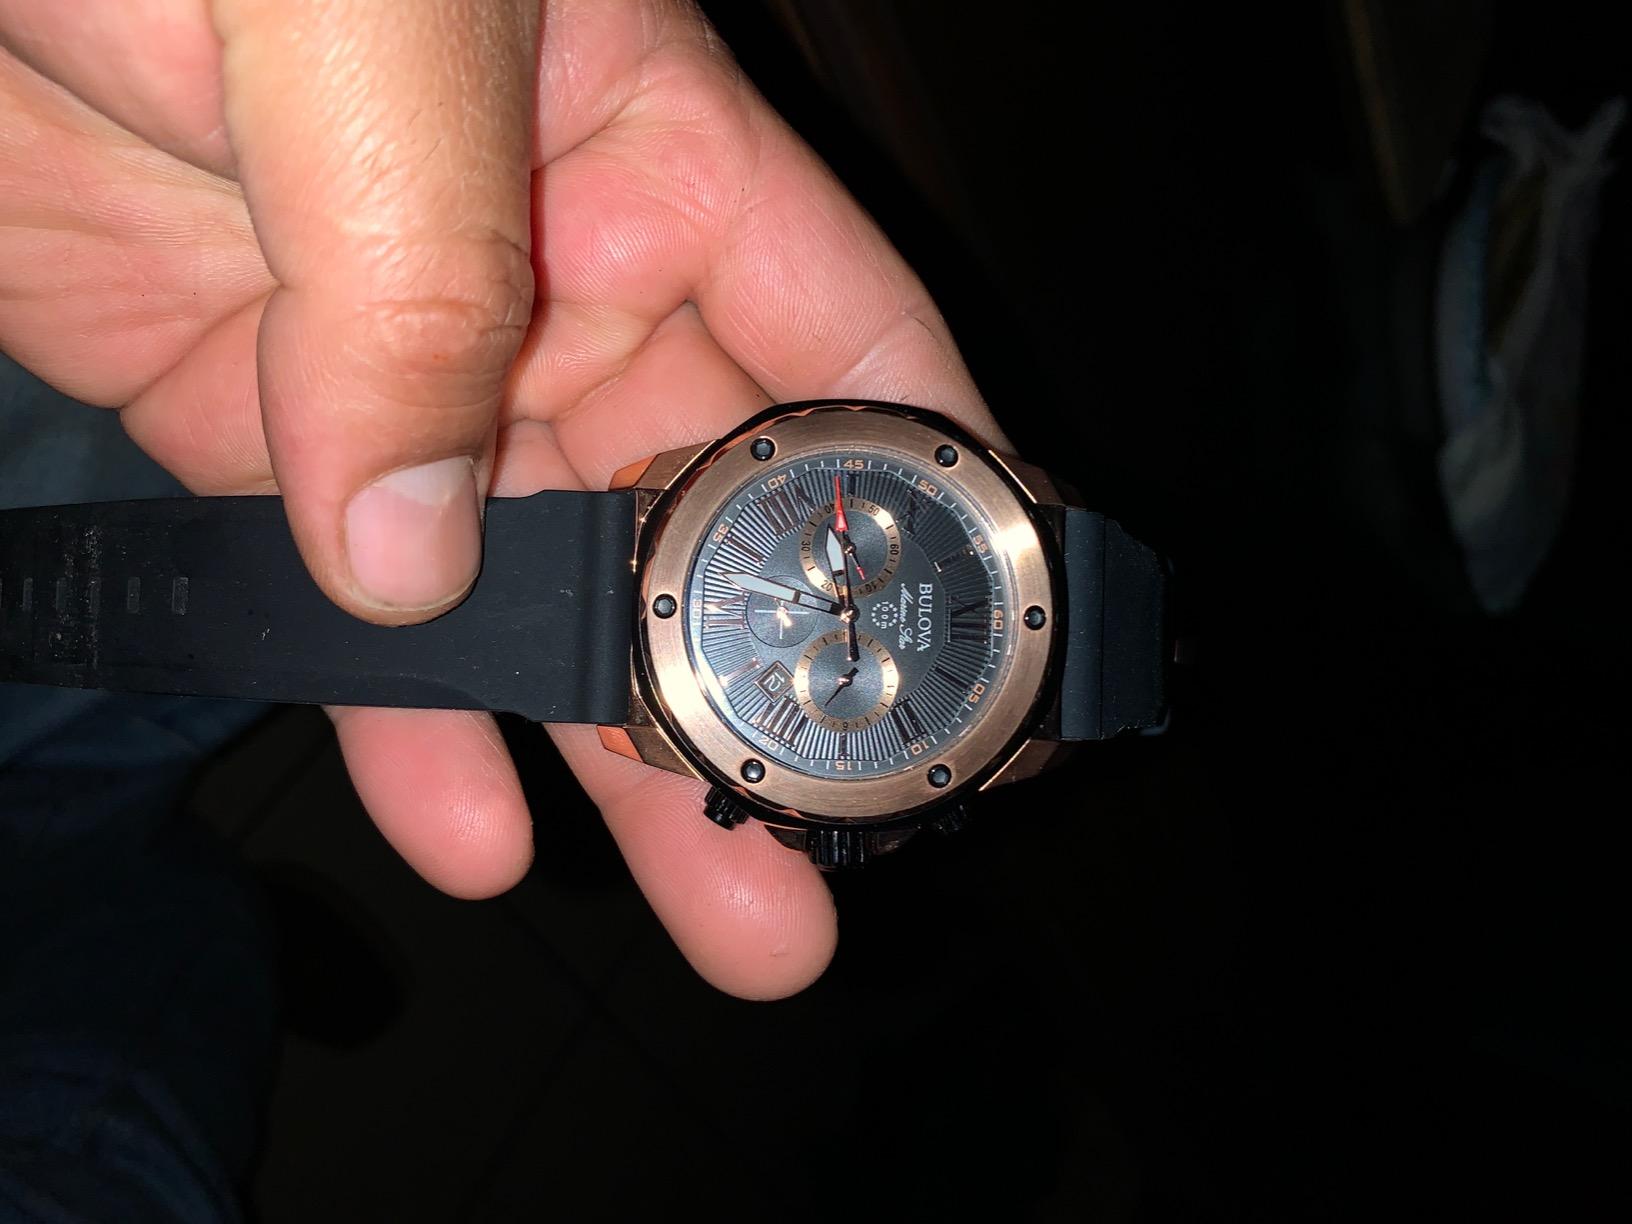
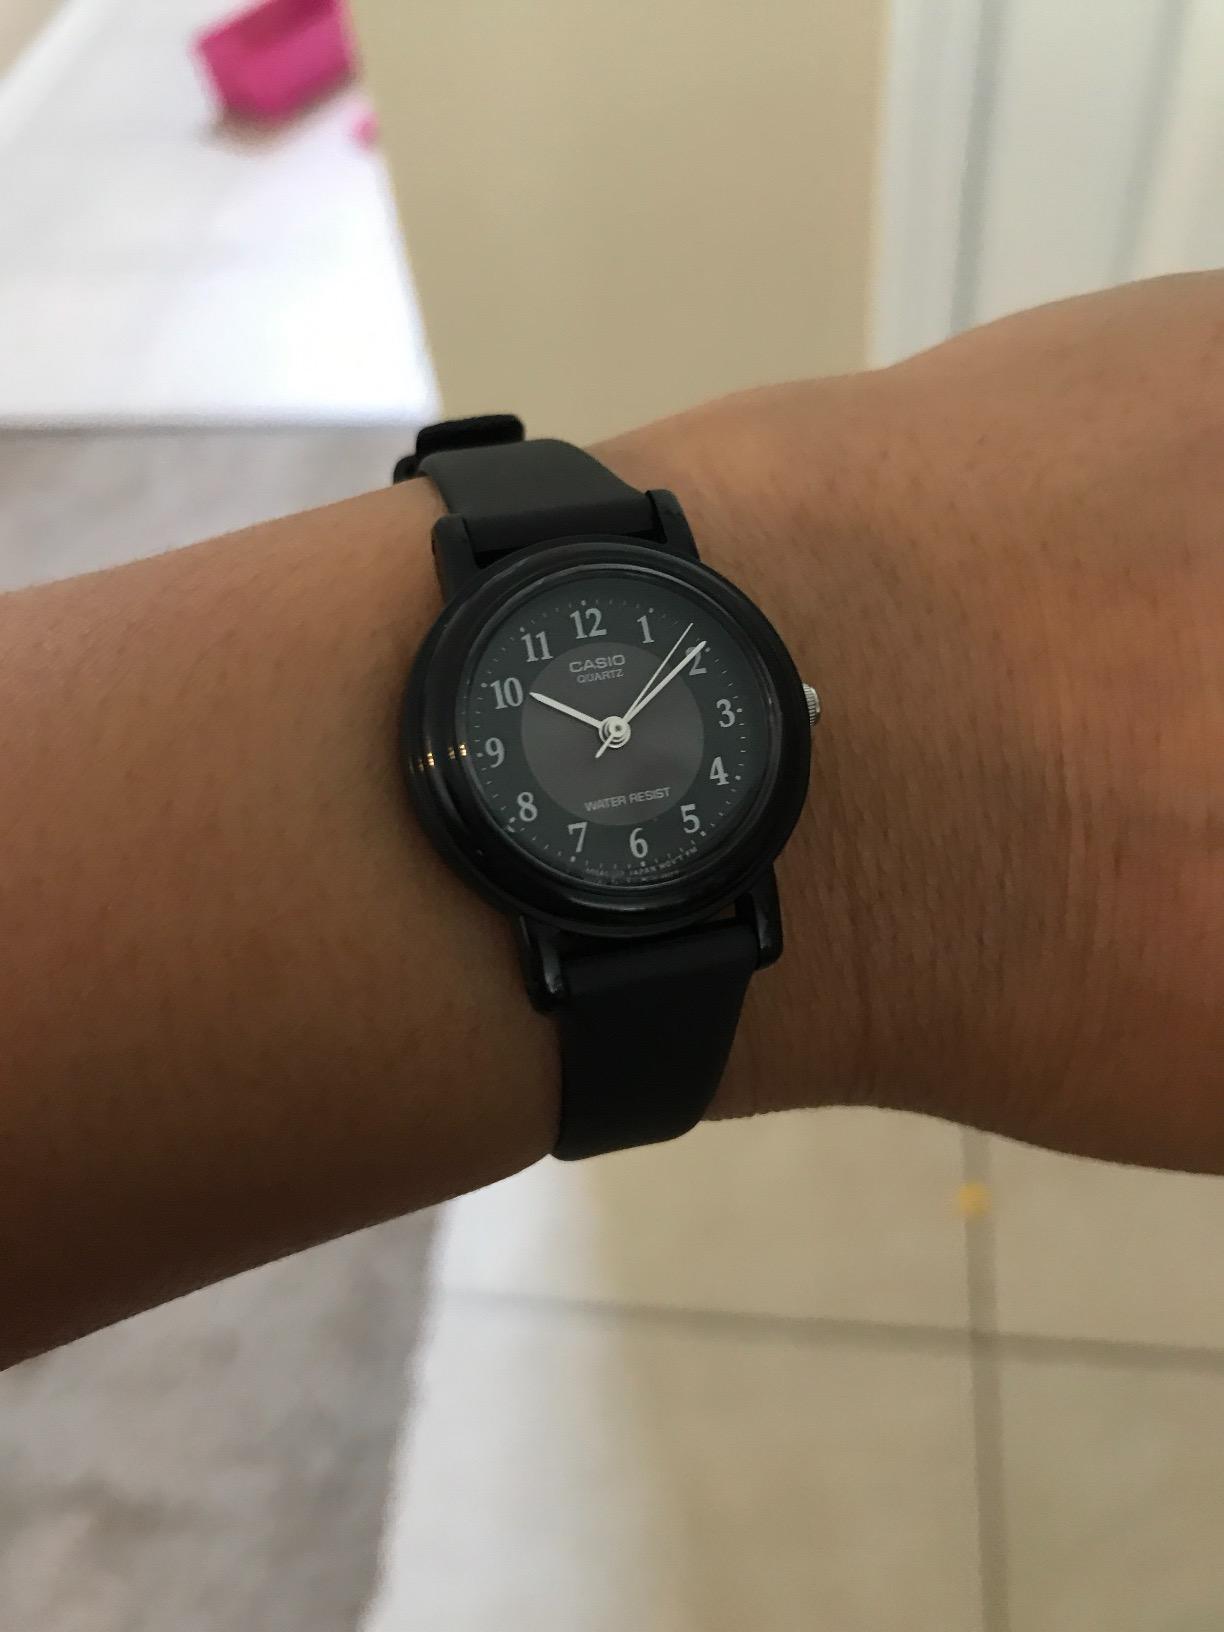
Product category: accessories_watch
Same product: no